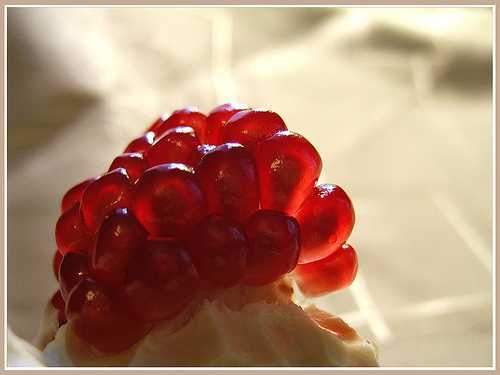
Label: Pomegranate